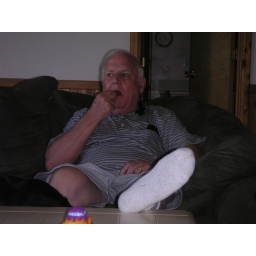
0176 Bill Wylie at our beach house in Outer Banks, Nags Head, NC 08-06-08